Overland (TV series)

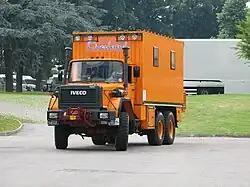
One of the trucks involved in the expedition

Overland has always been a beneficial, active and contributory objective: It has been at the forefront of UNICEF in many of the countries crossed using, whenever possible, medical care to assist populations.